Pingtung County Government

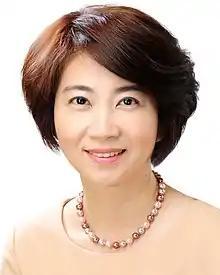
Chou Chun-mi, the incumbent Magistrate of Pingtung County

The Pingtung County Government is the local government of Pingtung County, Taiwan.